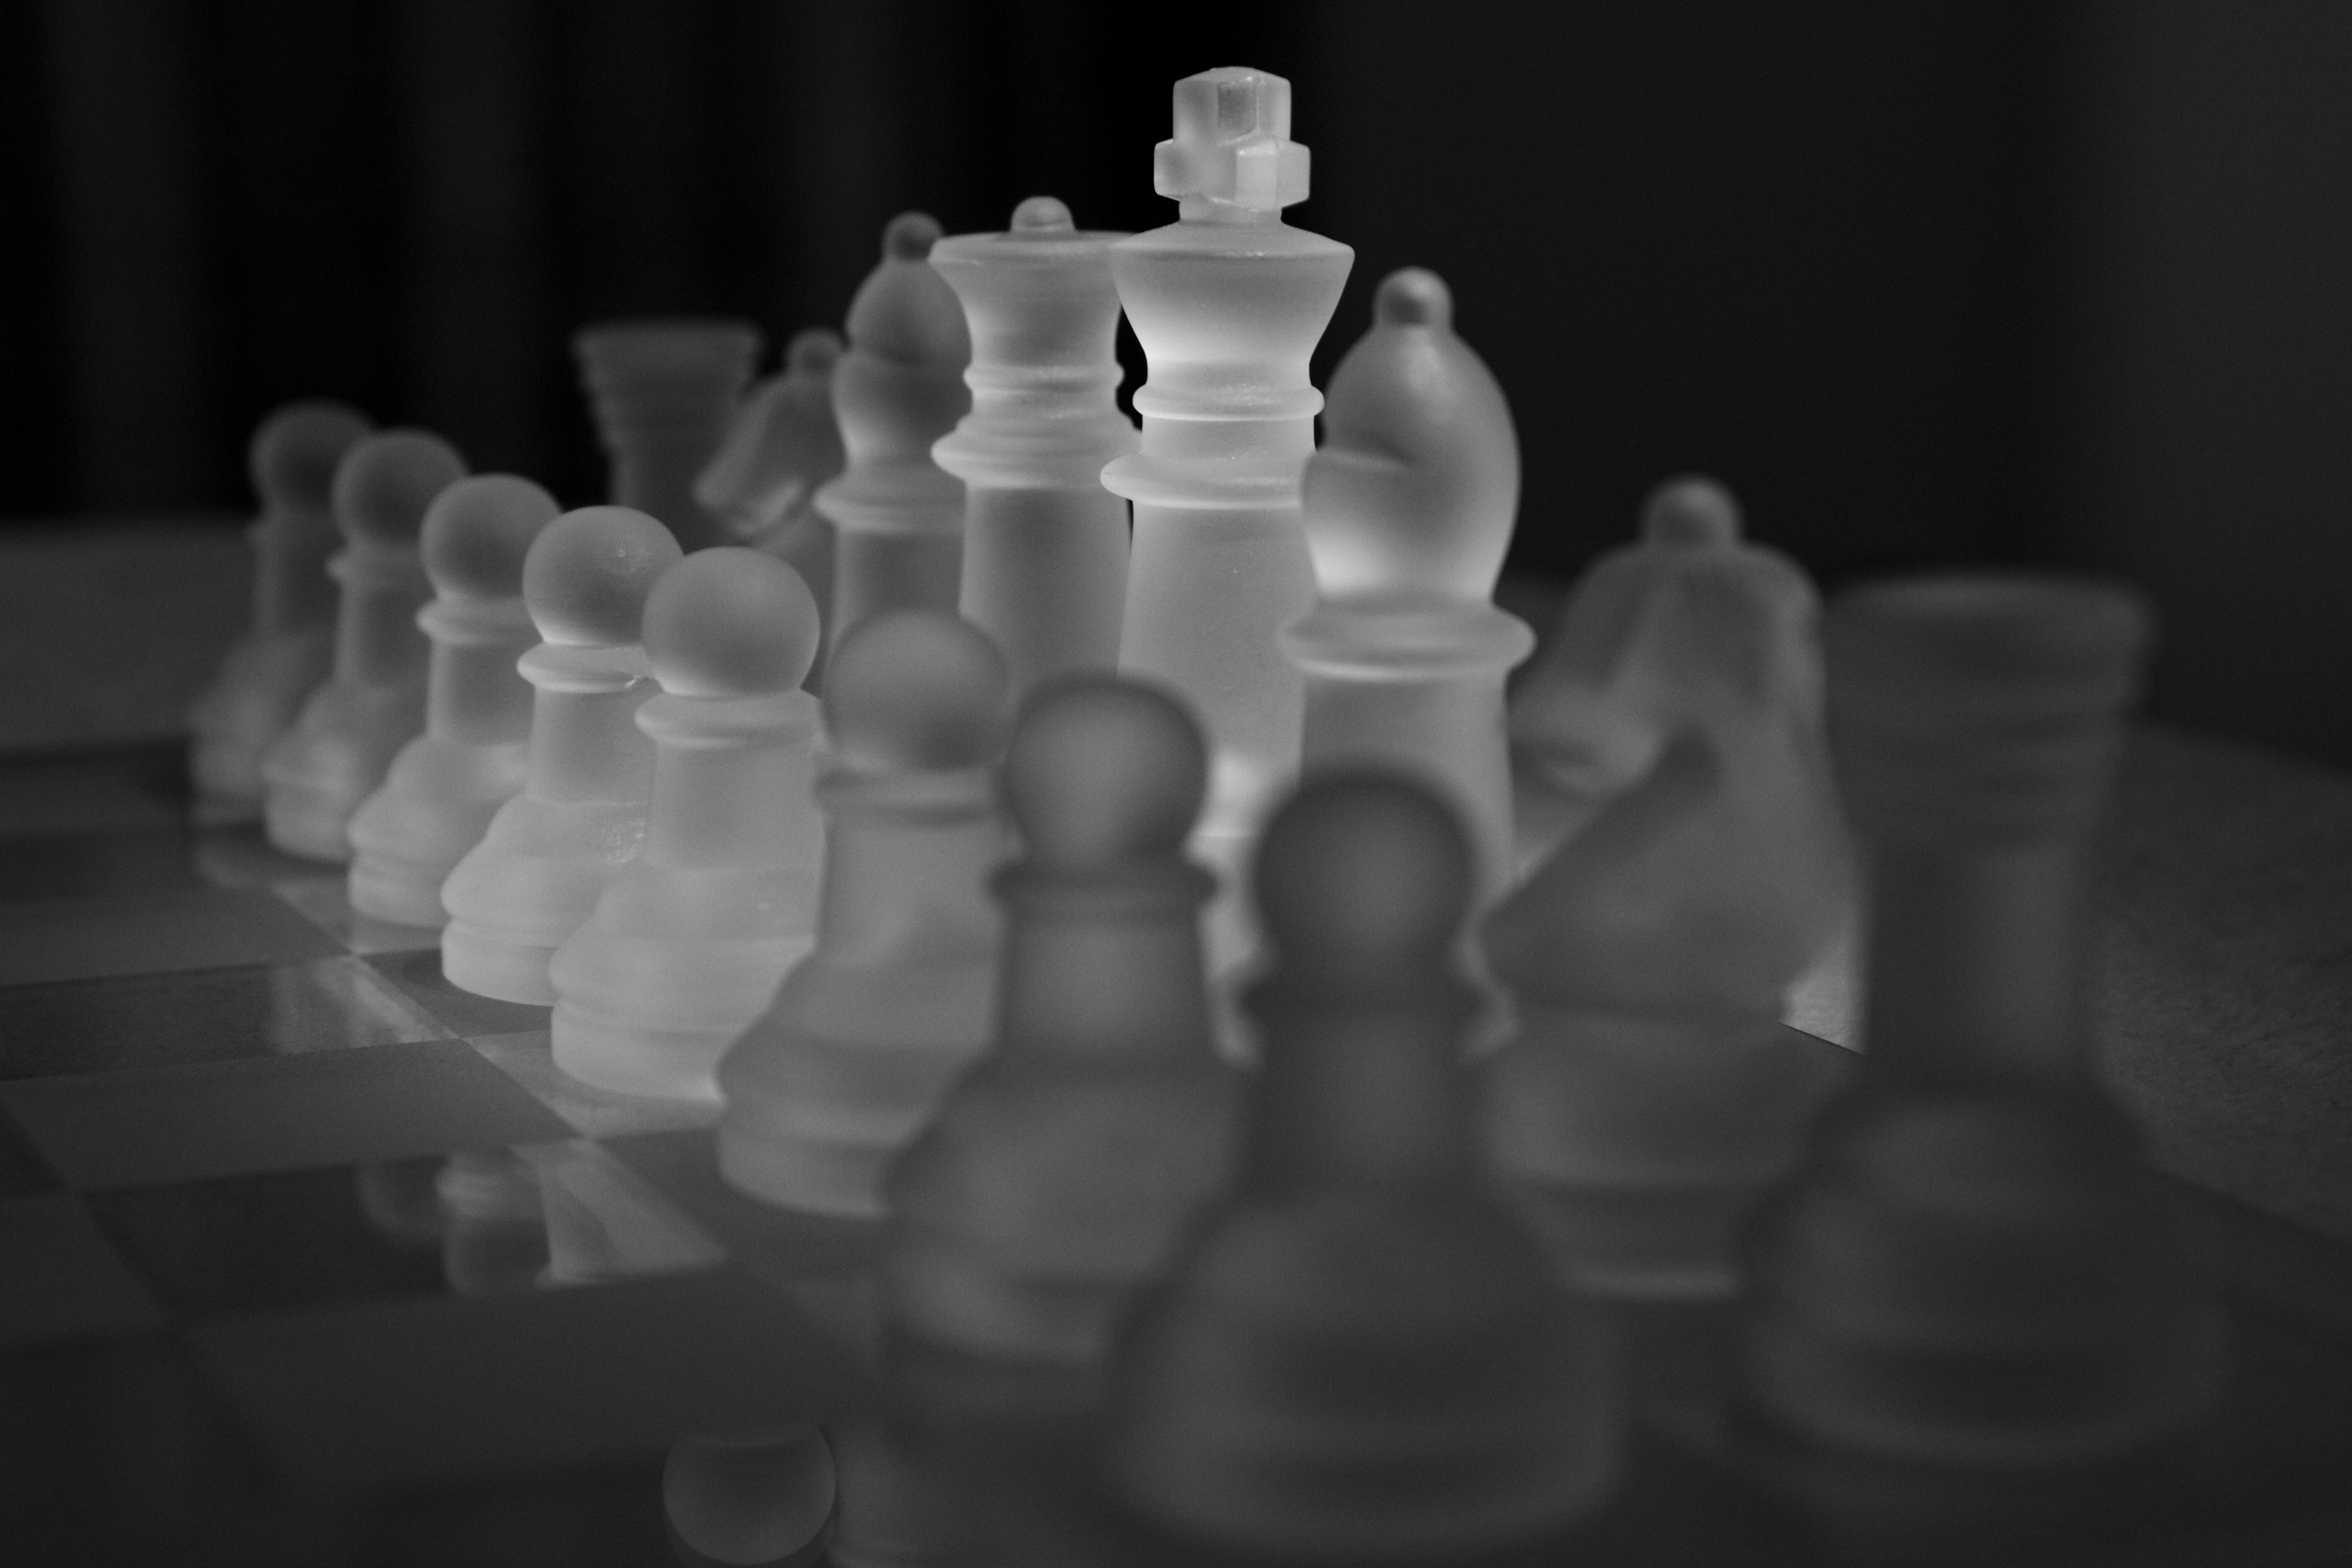
black and white, white, play, recreation, black, monochrome, lady, board game, king, sports, chess, strategy, chessboard, runners, games, chess pieces, still life photography, monochrome photography, chess game, indoor games and sports, tabletop game, bowling pin